History of the Supreme Court of the United States

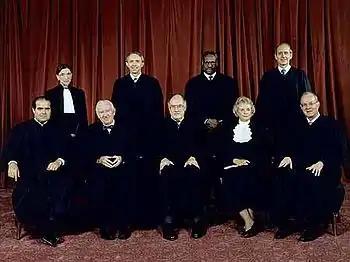
U.S. Supreme Court, 1998.

Chief Justice William Rehnquist served from Burger's retirement in 1986 until his own death on September 3, 2005. The Rehnquist Court generally took a limited view of Congress's powers under the commerce clause, as exemplified by "United States v. Lopez" (1995). The Court made numerous controversial decisions, including "Texas v. Johnson" (1989), which declared that flag burning was a form of speech protected by the First Amendment; "Lee v. Weisman" (1992), which declared officially sanctioned, student-led school prayers unconstitutional; "Stenberg v. Carhart" (2000), which voided laws prohibiting late-term abortions; and "Lawrence v. Texas" (2003), which struck down laws prohibiting sodomy. (Some commentators see these decisions as part of the "culture wars.") Another controversial decision of the Rehnquist court in 2003 was "Grutter v. Bollinger" which upheld affirmative action. Perhaps the most controversial decision made by the Court came in "Bush v. Gore" (2000), which ended election recounts in Florida following the presidential election of 2000, allowing George W. Bush to become the forty-third U.S. President.